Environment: real
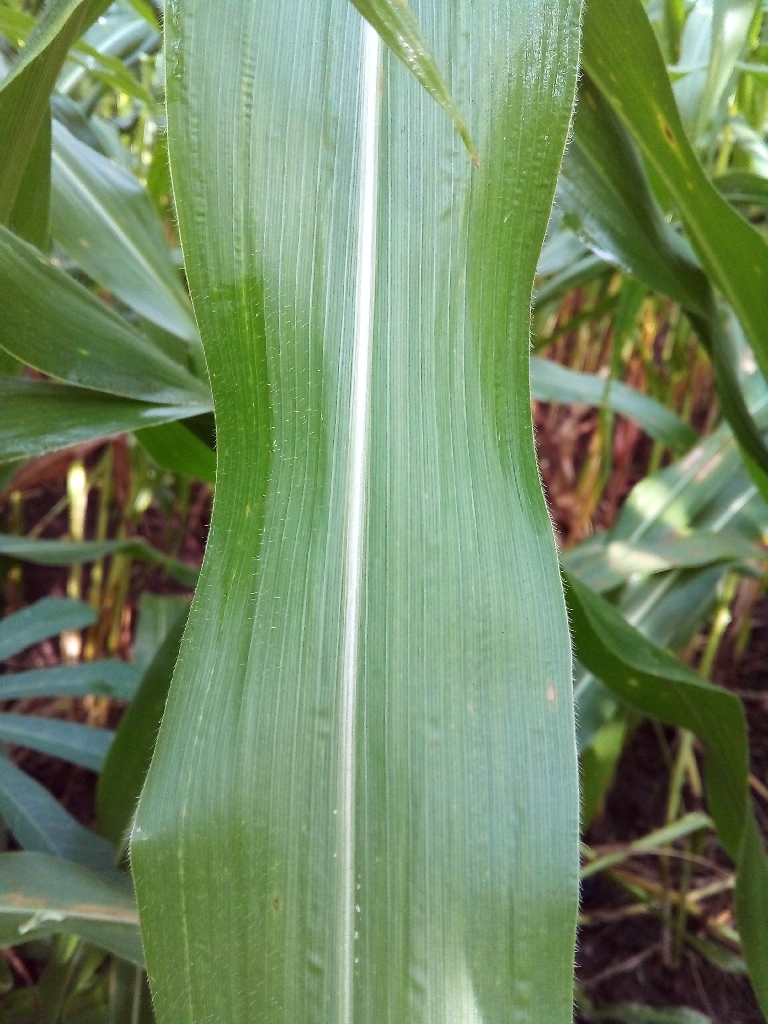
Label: healthy